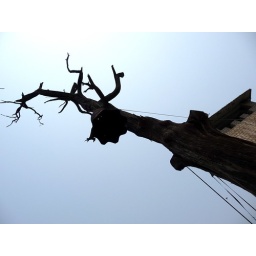
Random tree converted into a bell tower in China. The sun helped with the lighting. =D.